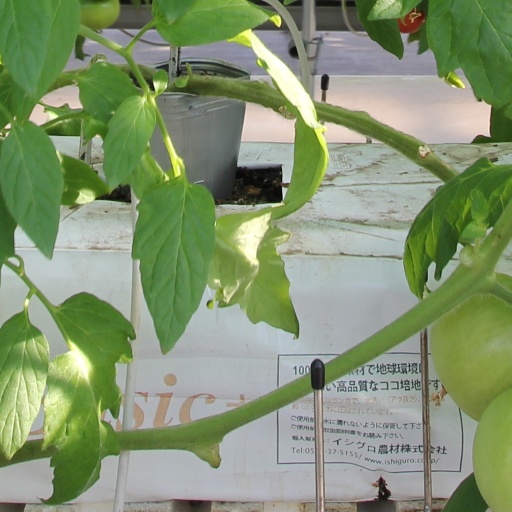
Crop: tomato